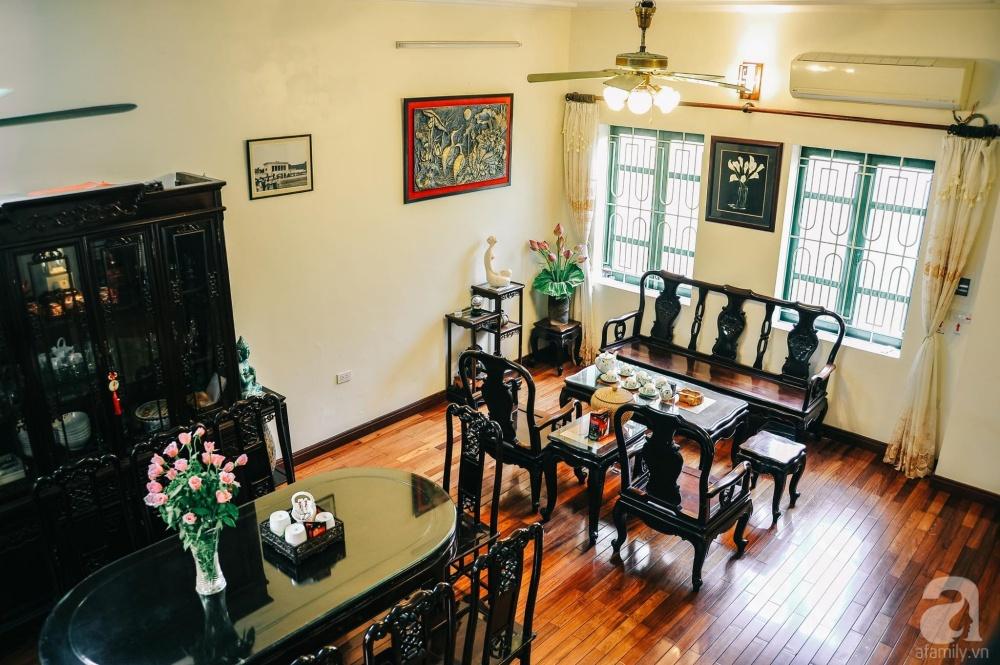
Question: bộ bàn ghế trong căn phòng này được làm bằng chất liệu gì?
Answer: bộ bàn ghế trong căn phòng này được làm bằng gỗ